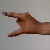
The image shows a hand gesture representing the letter 'Z' in Indian Sign Language.